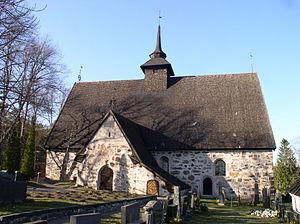
Cet article recense les églises évangéliques-luthériennes de Finlande.
L'église de Rymättylä est une église construite à Rymättylä en Finlande.
L'île d'Otava est une île située à Naantali en Finlande.